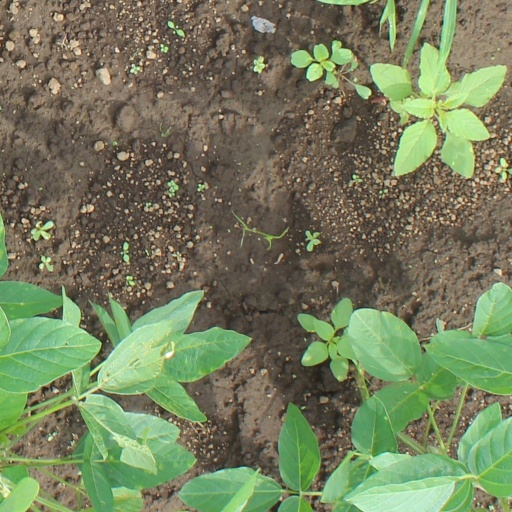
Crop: soybean